Antemoro people

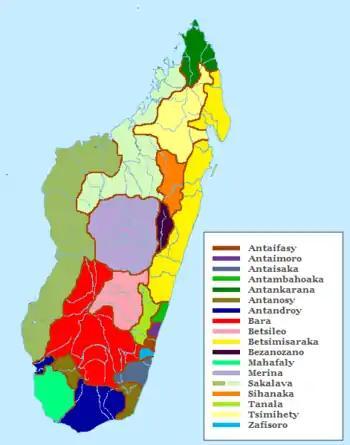
Distribution of Malagasy ethnic groups

"Antemoro", in the Malagasy language, means "people of the coast". They live on the southeastern coast, mostly between Manakara and Farafangana. The Antemoro could partially be descendants of the Somalis who settled in Madagascar in the 14th century and intermarried with the local population. In 2013 the Antemoro population was estimated at 500,000. While there are claims that link them to Arabia, other scholars argue these people are more likely linked to groups originating in the Swahili coast.